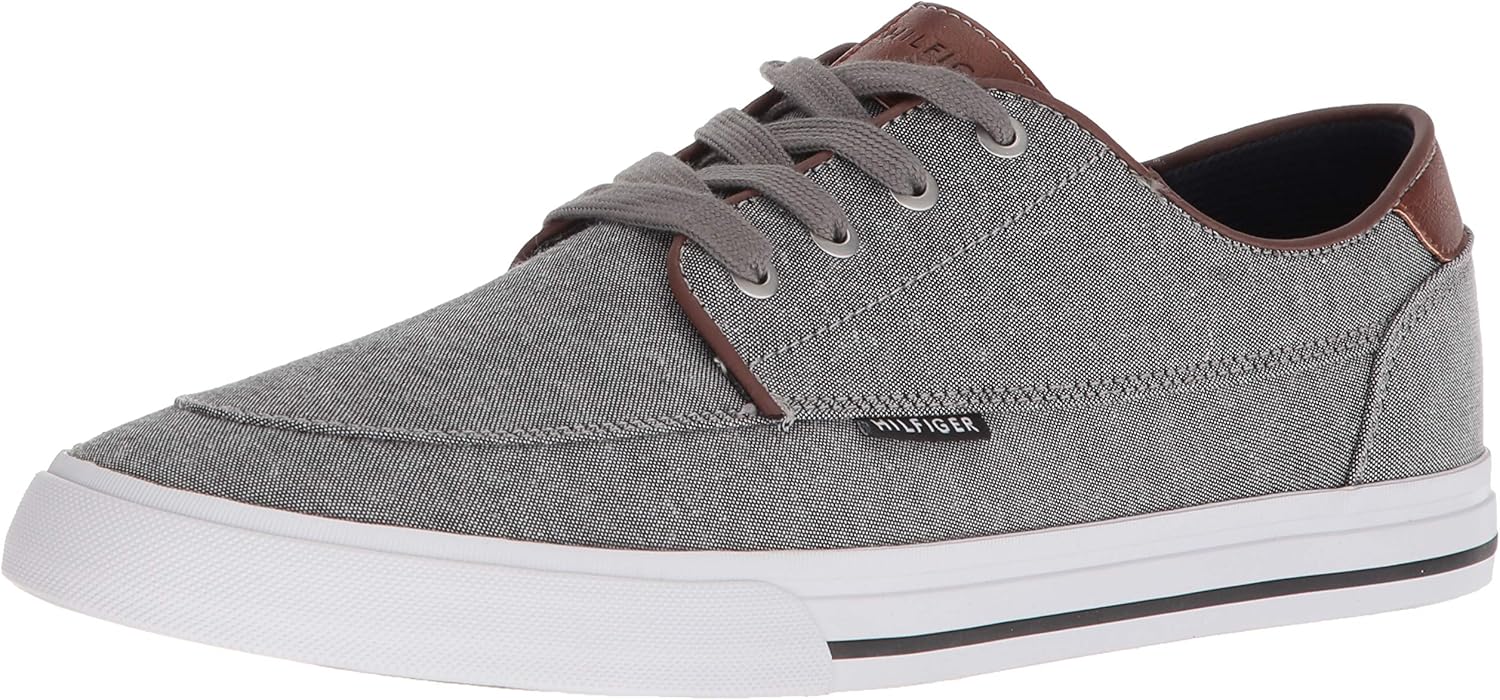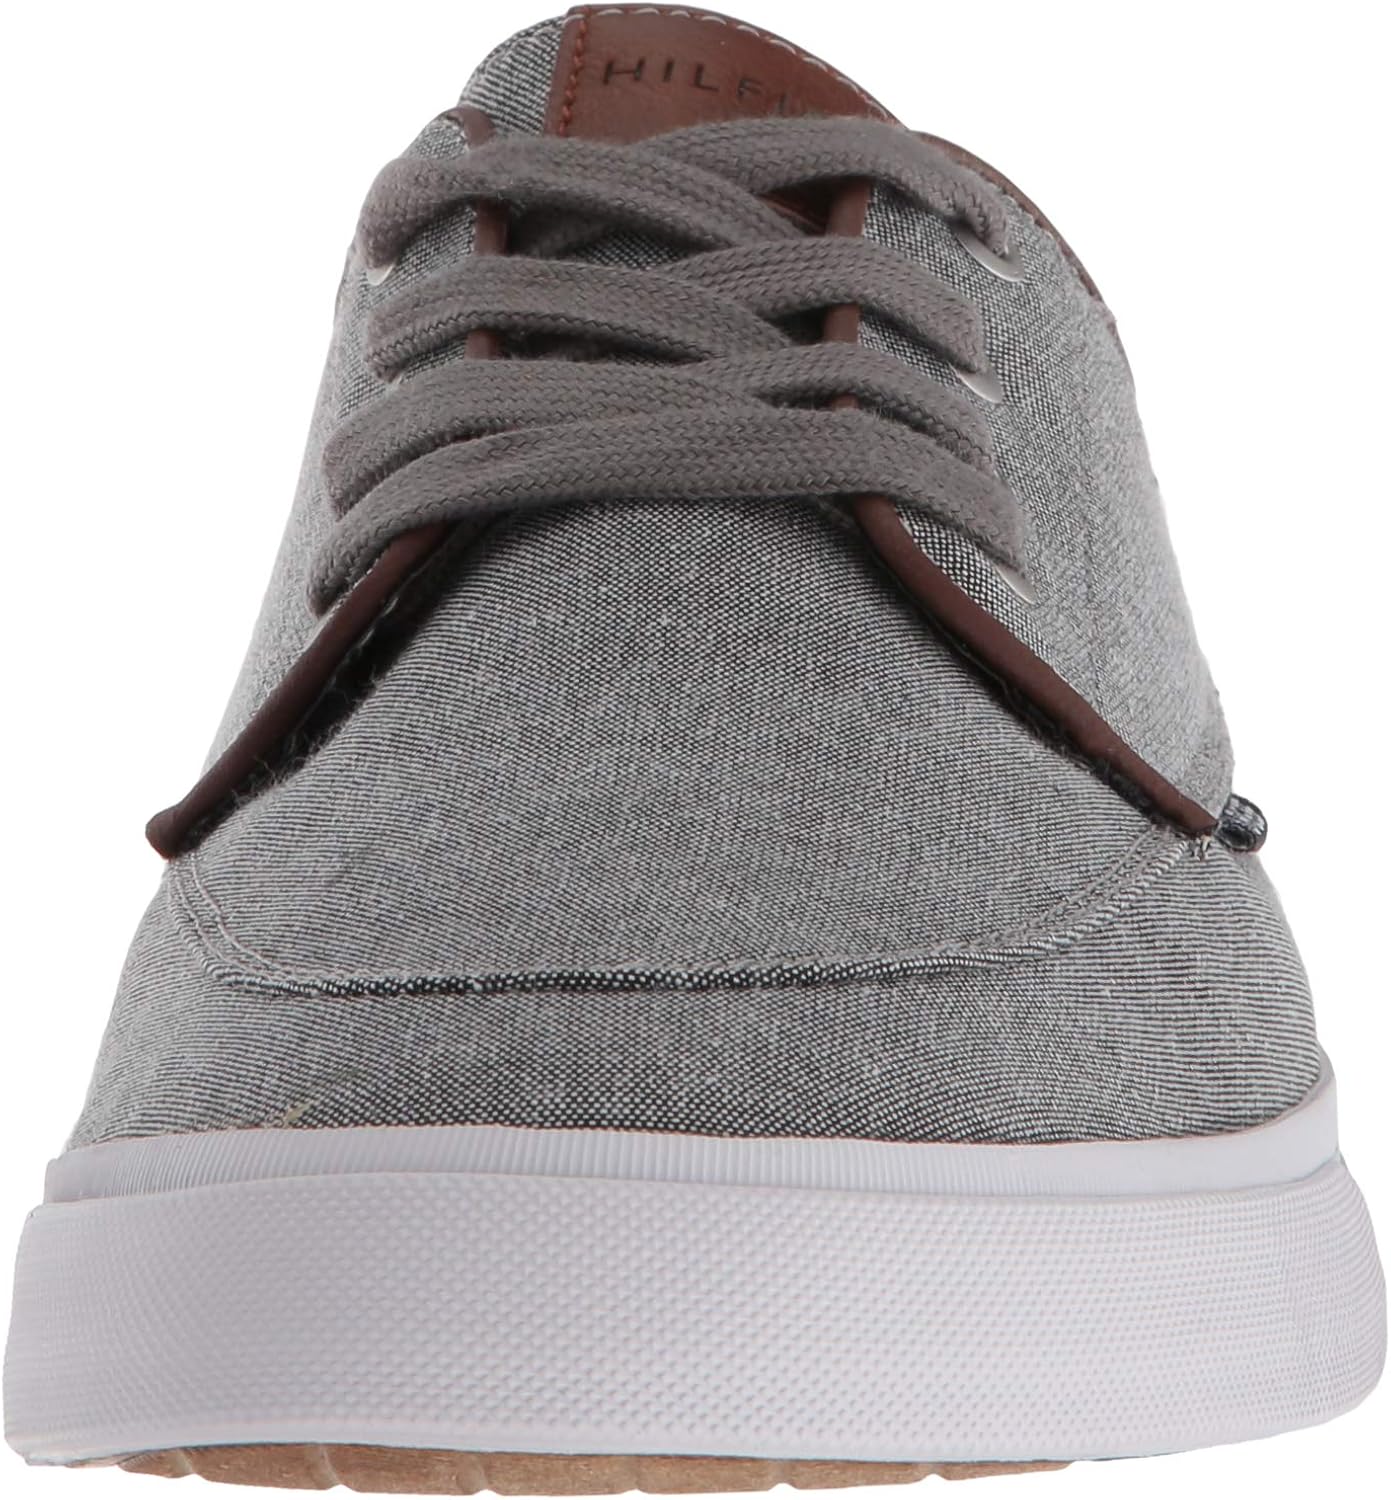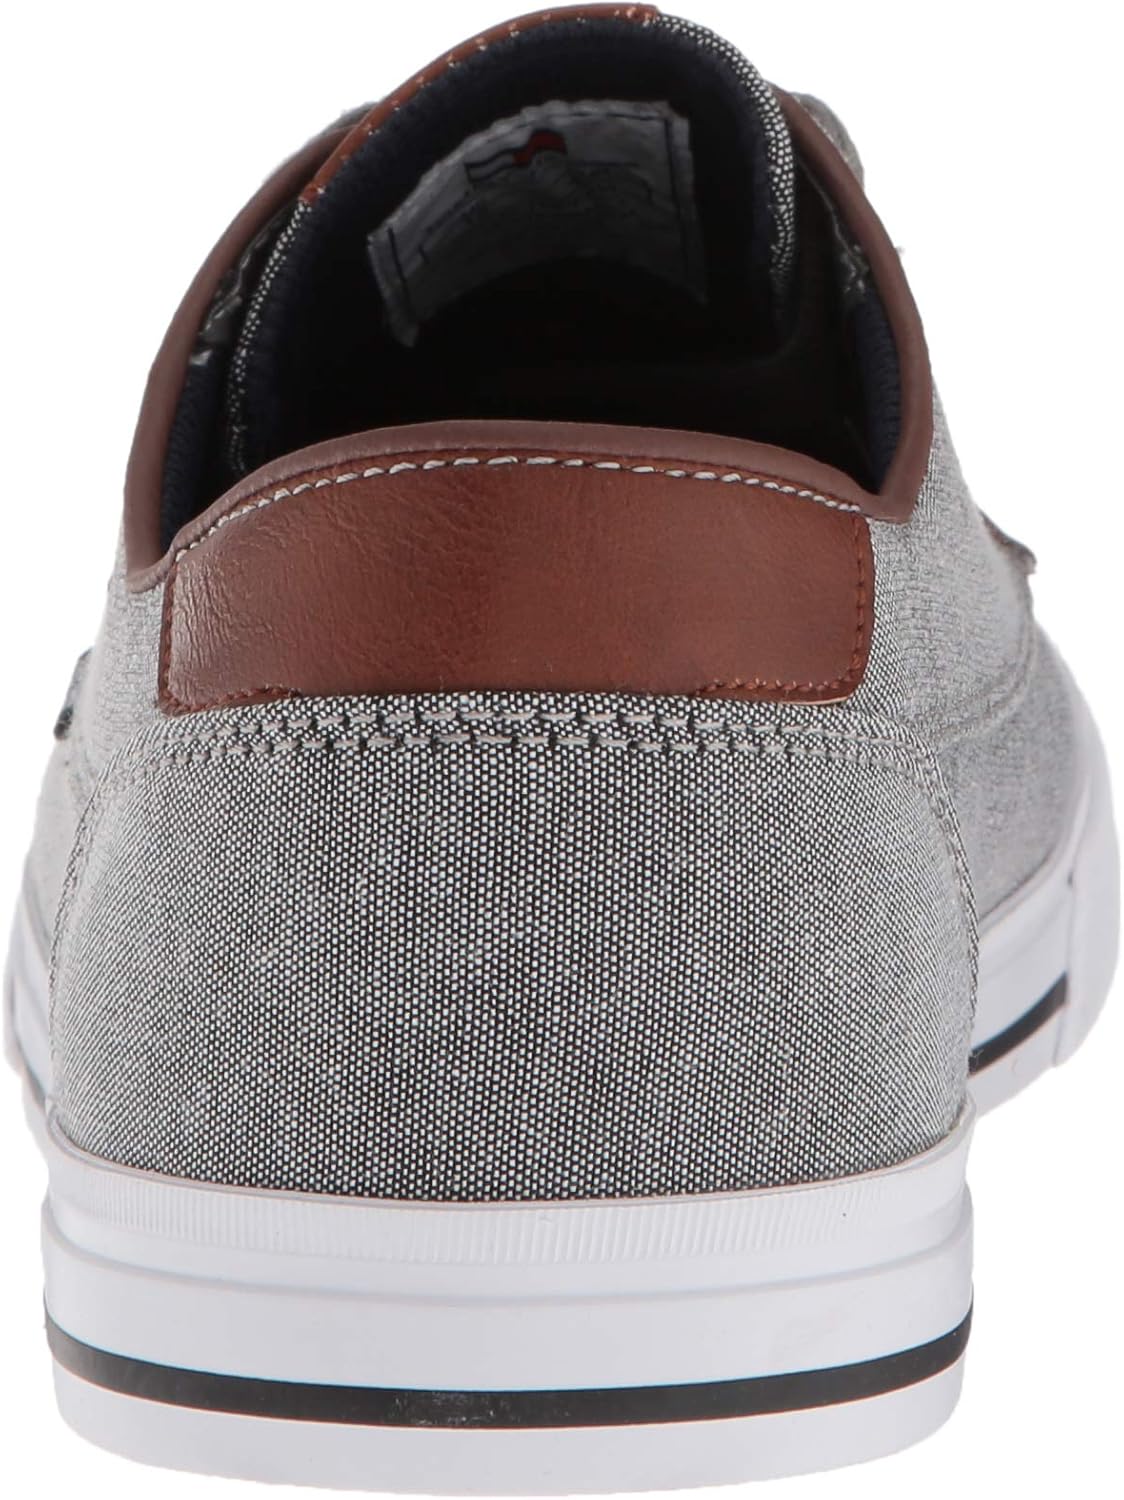
Tommy Hilfiger Men's Peril3 Boat Shoe
Category: AMAZON FASHION
Boat shoe
Features: 100% Fabric or Textile | Imported | Synthetic sole | Shaft measures approximately not_applicable from arch | flexible sole | comfortable